Compton High School

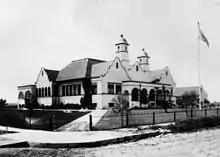
Compton Union High School in 1912

Compton Union High School opened in 1896. Both the high school and Compton Junior High School were severely damaged in the 1933 Long Beach earthquake. The school re-established as Compton Senior High School in the 1950s after Compton College separated from the high school district and opened its new campus at 1111 East Artesia Boulevard in 1953.